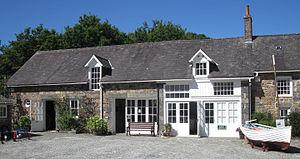
À Guernesey, 4 juillet 2010
Le parc de Saumarez est un jardin public situé dans la paroisse de Sainte-Marie-du-Câtel à quatre kilomètres du centre-ville de Saint-Pierre-Port dans l'île de Guernesey.
Le National Trust of Guernsey est une association qui vise à préserver et à mettre en valeur le patrimoine historique du bailliage de Guernesey.